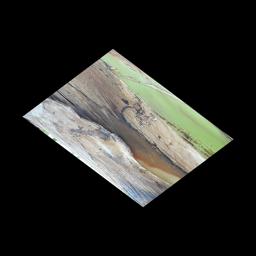
Label: PSEUDOSTEM WEEVIL